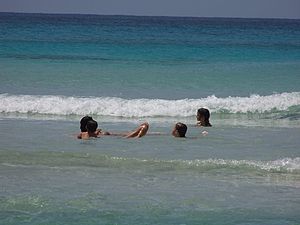
Sommer
Badestrand.
Sommer er den del af året, hvor den nordlige halvkugle vender i retning mod solen.